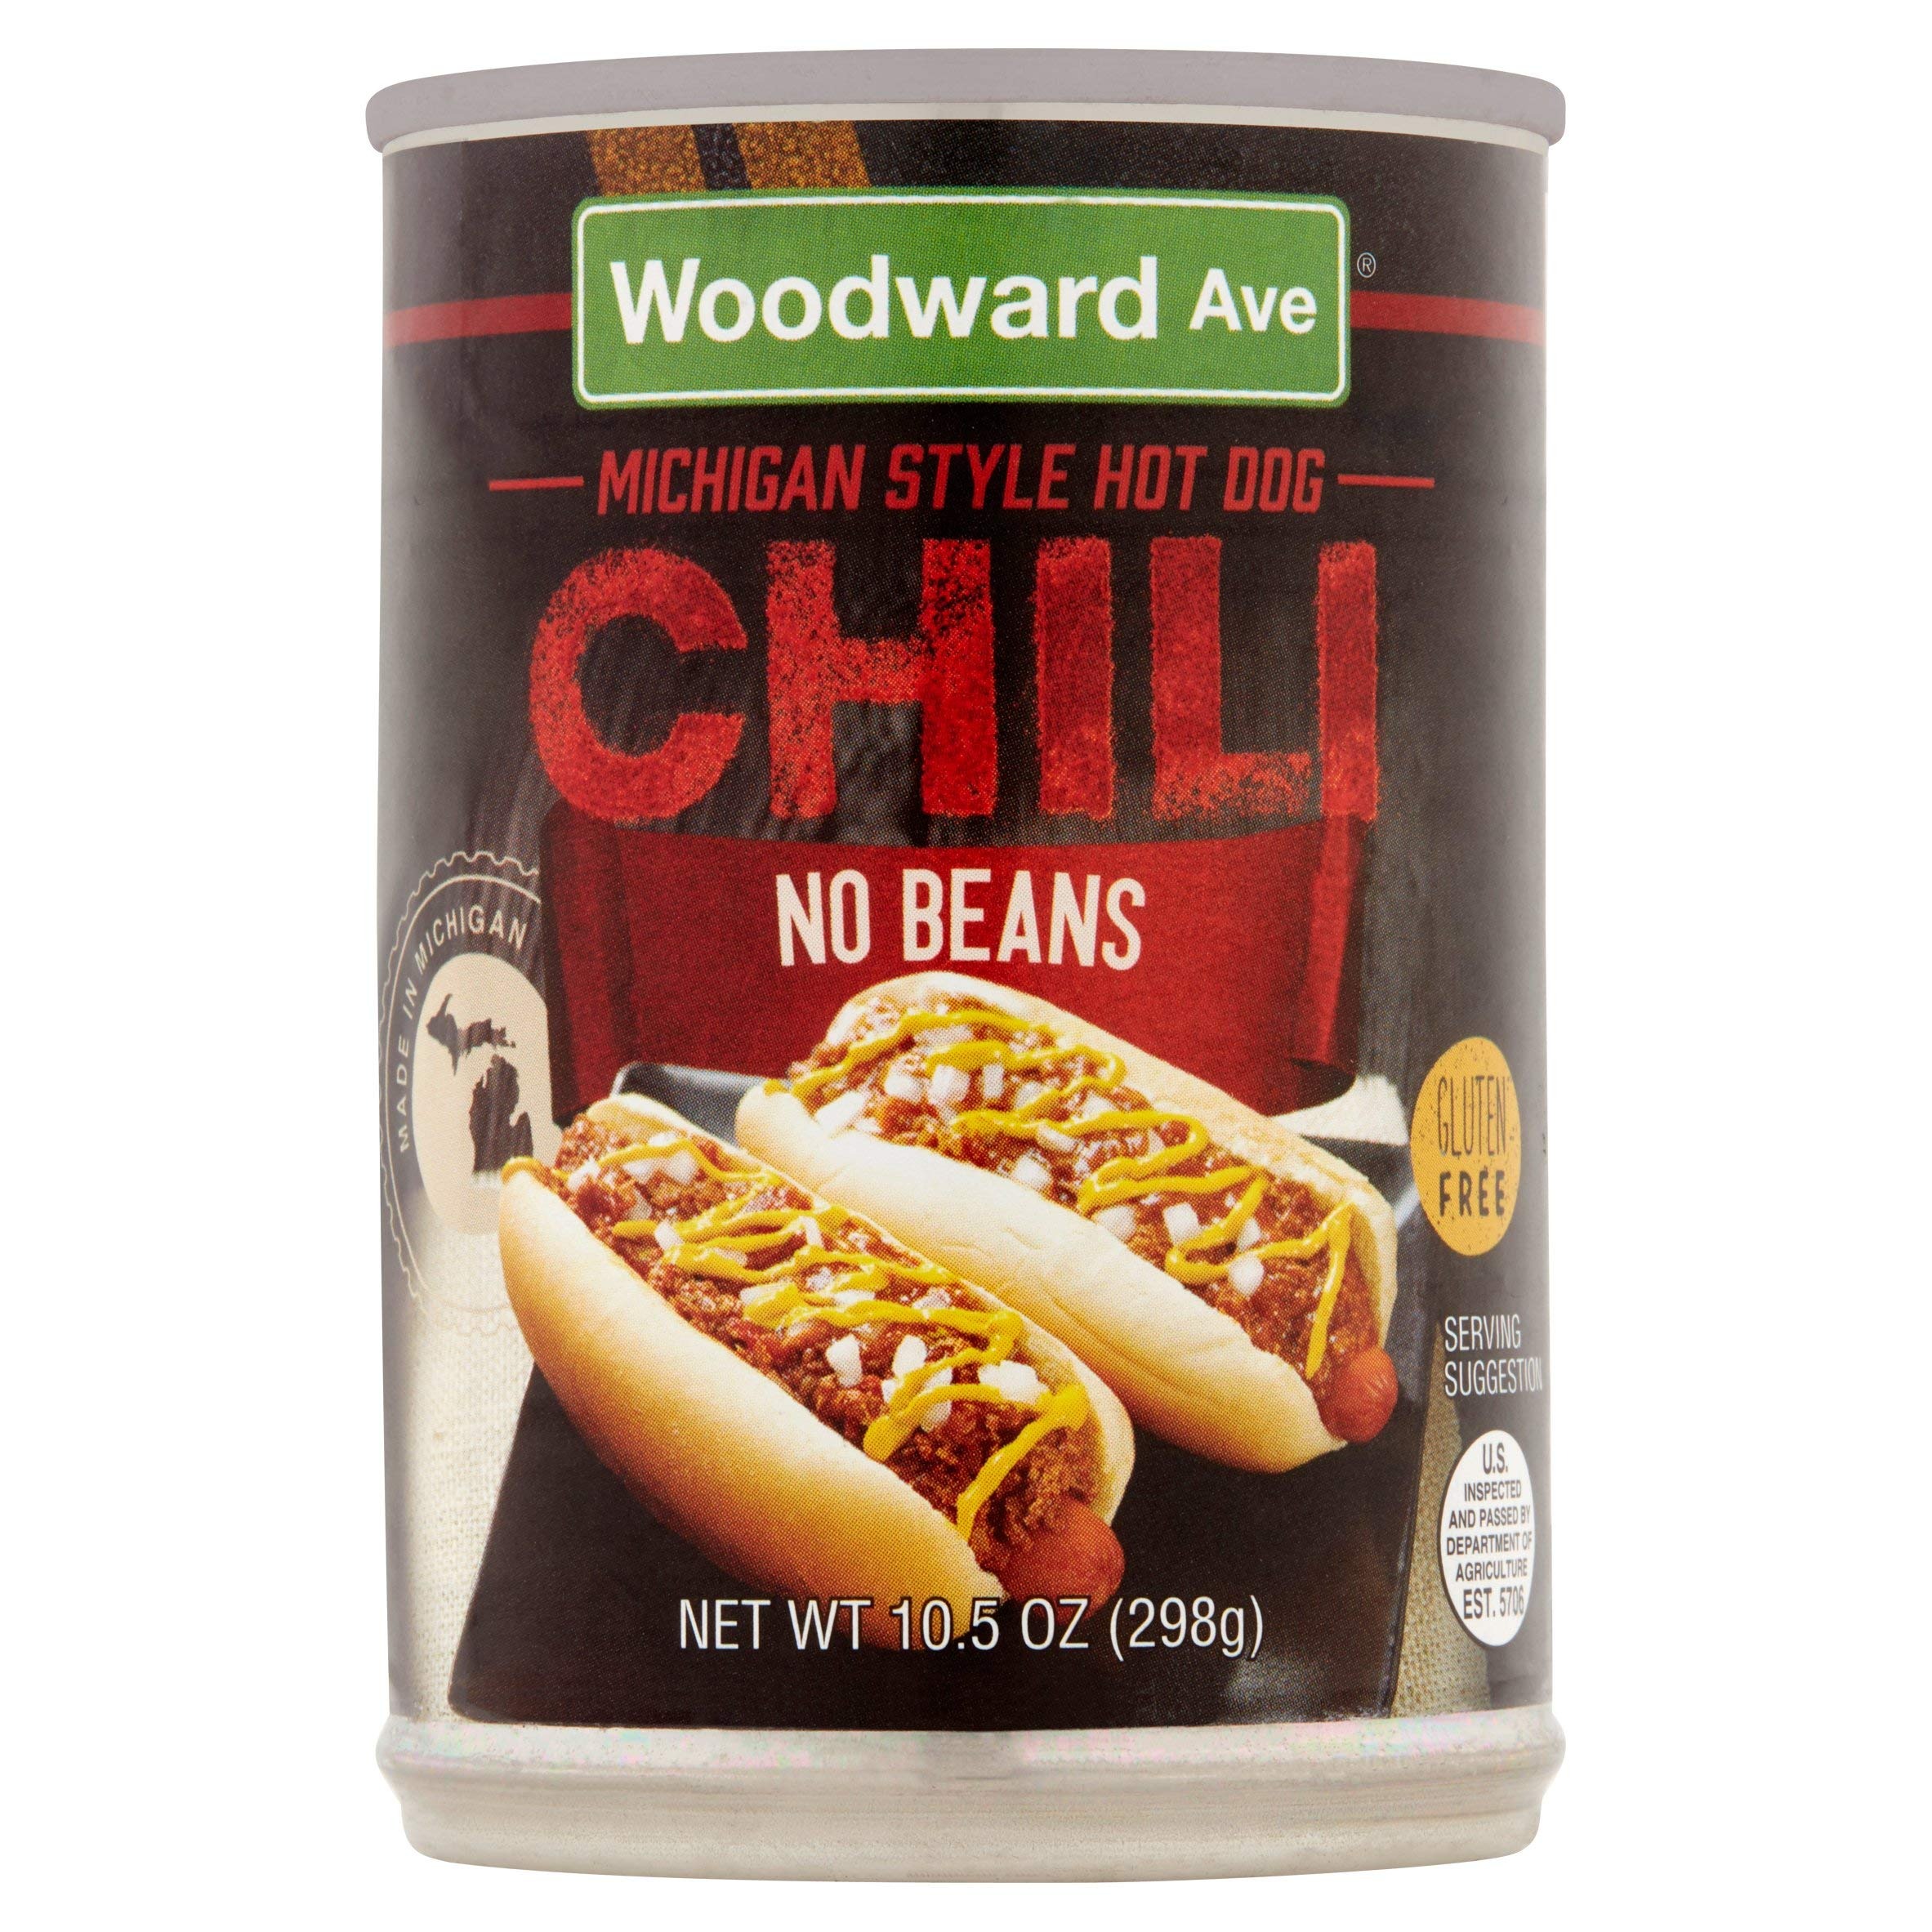
Item Name: Woodward Ave Michigan Style Hot Dog Chili No Beans, 10.5 Ounces (Pack of 3)
Bullet Point 1: QUALITY INGREDIENT - Made with USDA beef instead of ground organ meat
Bullet Point 2: LESS SODIUM - Contains less sodium than the leading canned chili brand without sacrificing taste
Bullet Point 3: MADE IN MICHIGAN - Michigan's only canned chili
Bullet Point 4: EASY - Simple pull tab can opens easily to quickly create a warm satisfying meal.
Bullet Point 5: Use it as a traditional chili or with dips, casseroles, coney dogs, and tailgate food.
Product Description: Picture this. Its summer in Michigan, you’re meeting family or friends, its 80 degrees out and SUNNY! 😎 The grill is fired up with some dogs and you show up with Woodward Ave’s famous Hot Dog Chili. Detroit or Flint style? How about Michigan style. We’ve formulated our hot dog chili specifically for all of you Michigan coney dog lovers out there. So sit back, be the hero, and enjoy a Michigan Made first with your family and friends.
Value: 31.5
Unit: Fl Oz

Price: 3.73